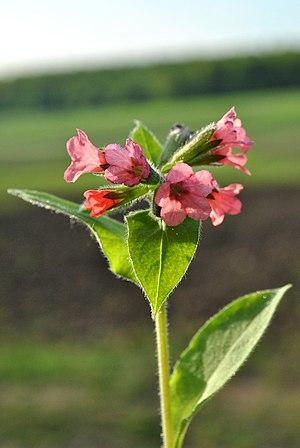
Zhnyborody est un village de l'ouest de l'Ukraine situé dans le raïon de Buchach de l'Oblast de Ternopil.